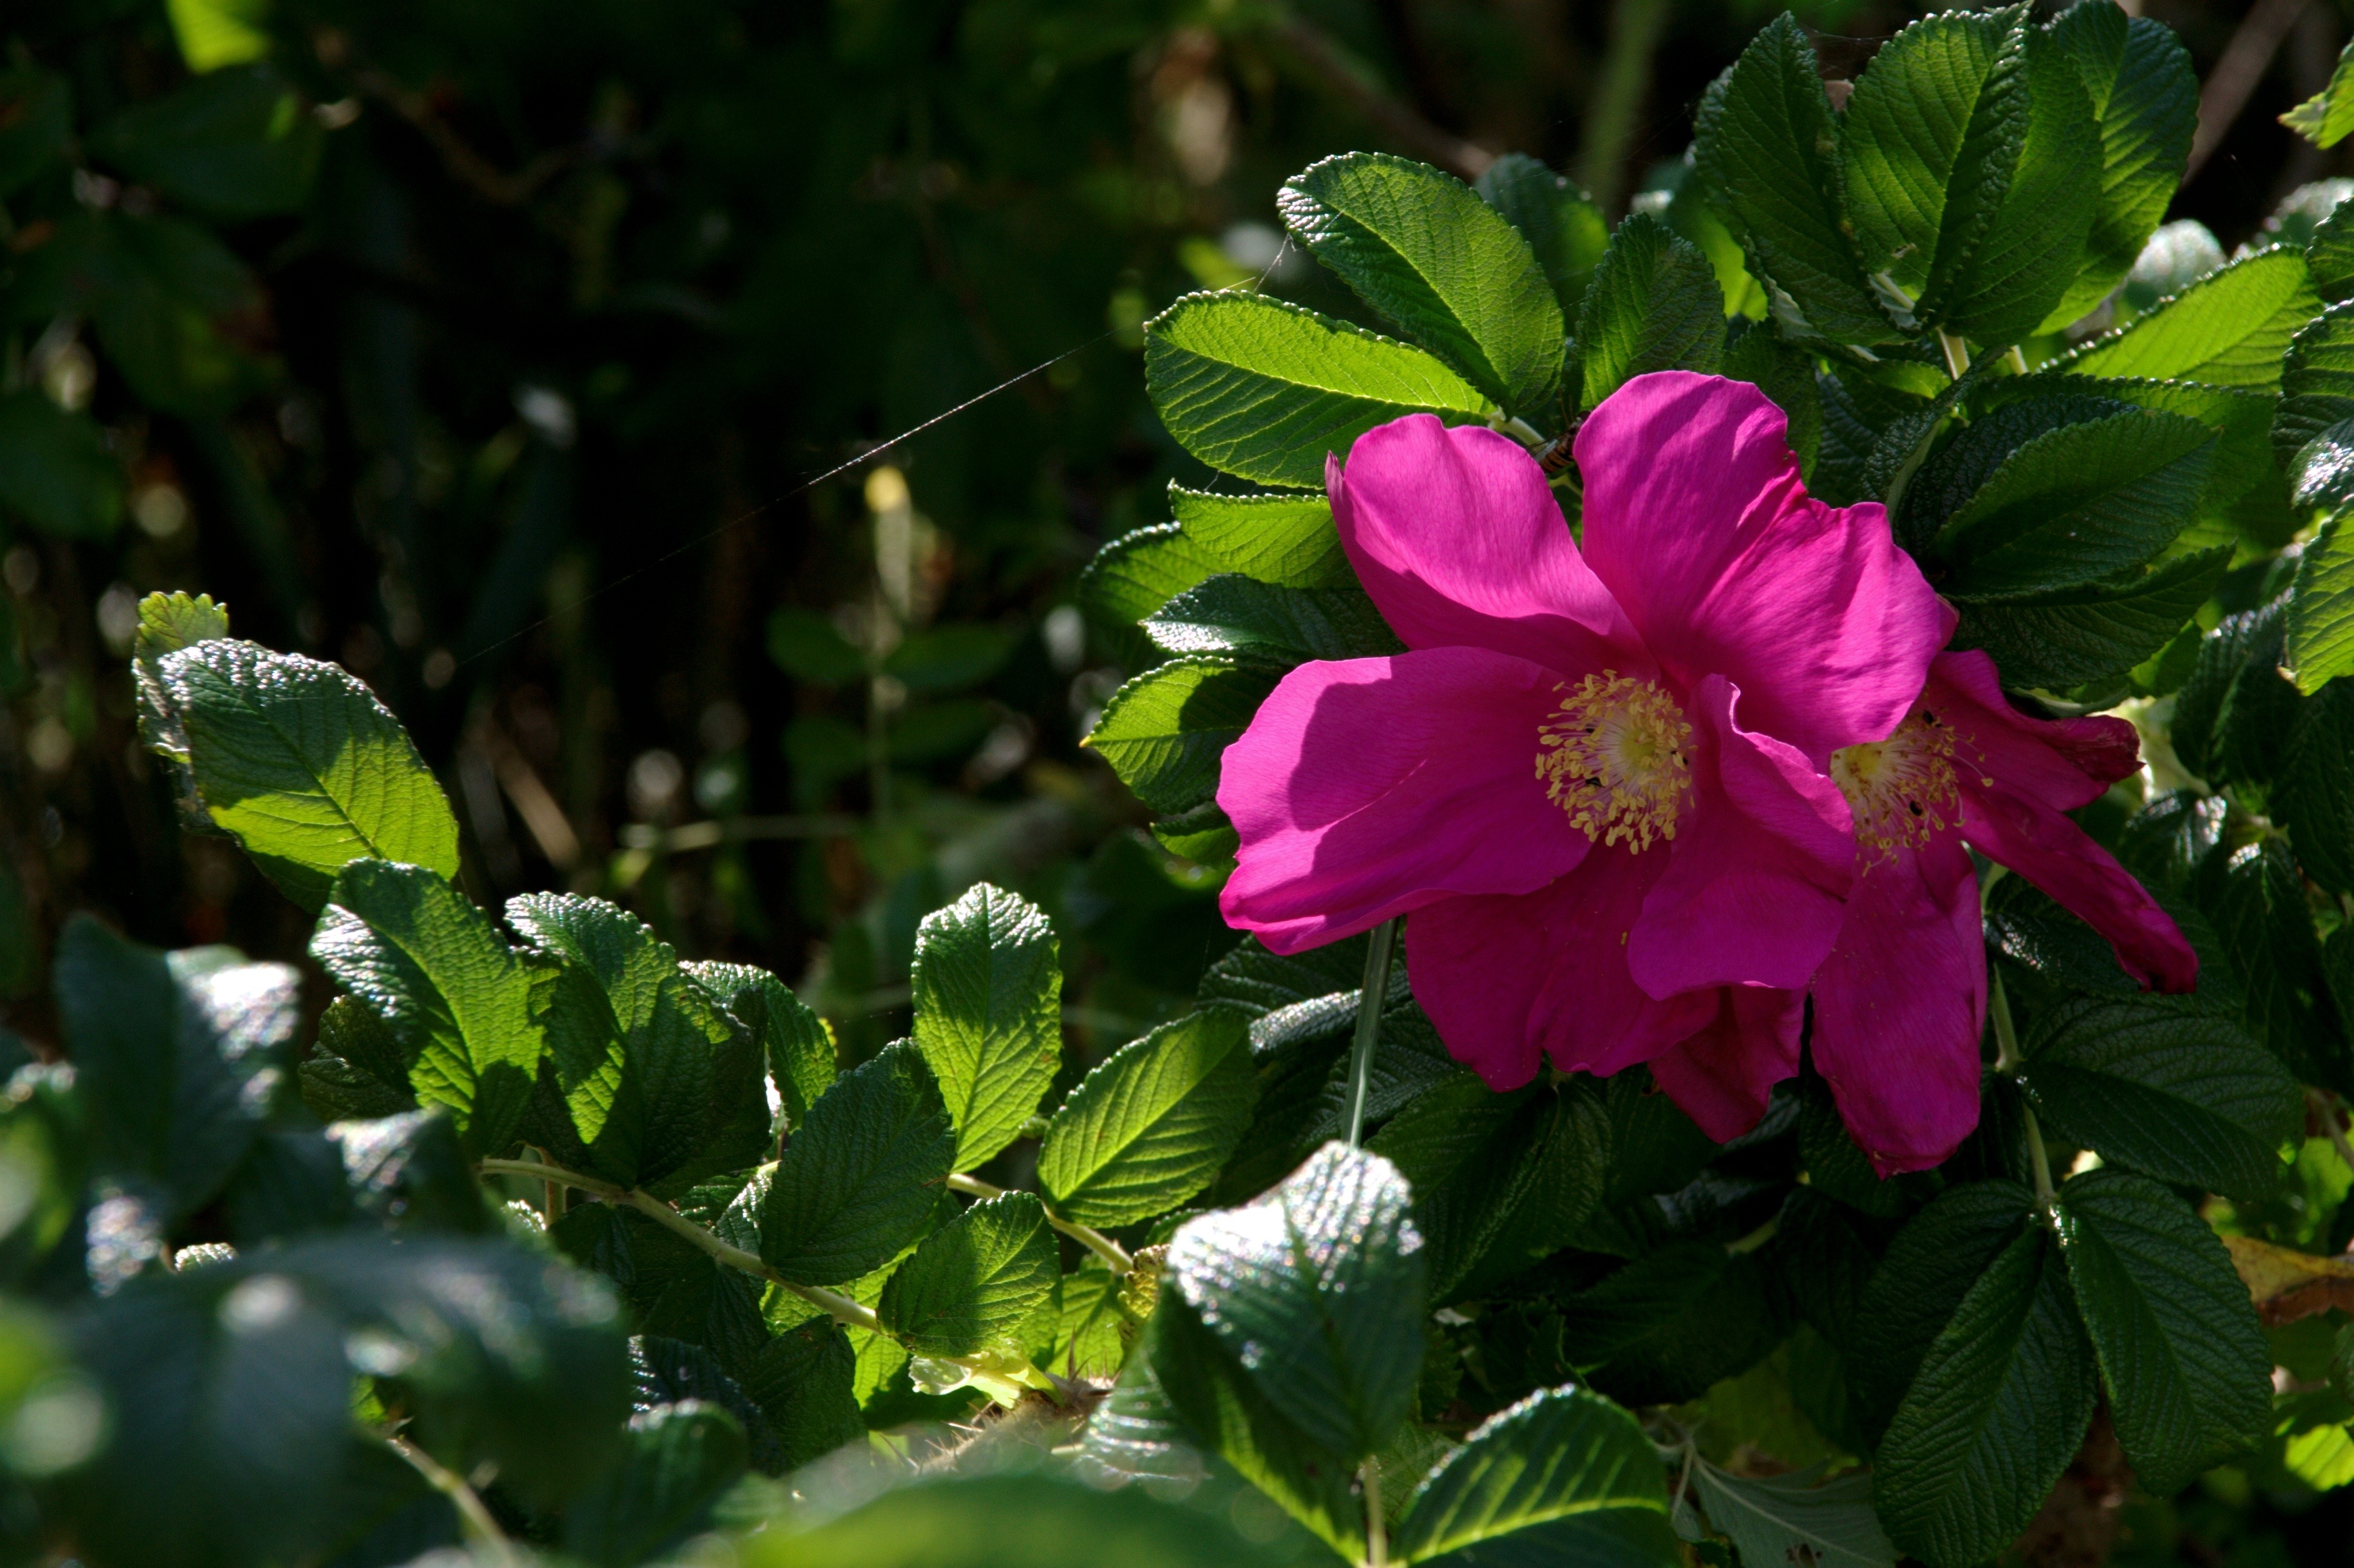
nature, blossom, plant, flower, petal, rose, green, red, botany, garden, flora, shrub, flowering plant, garden roses, summer flower, rosa rugosa, land plant